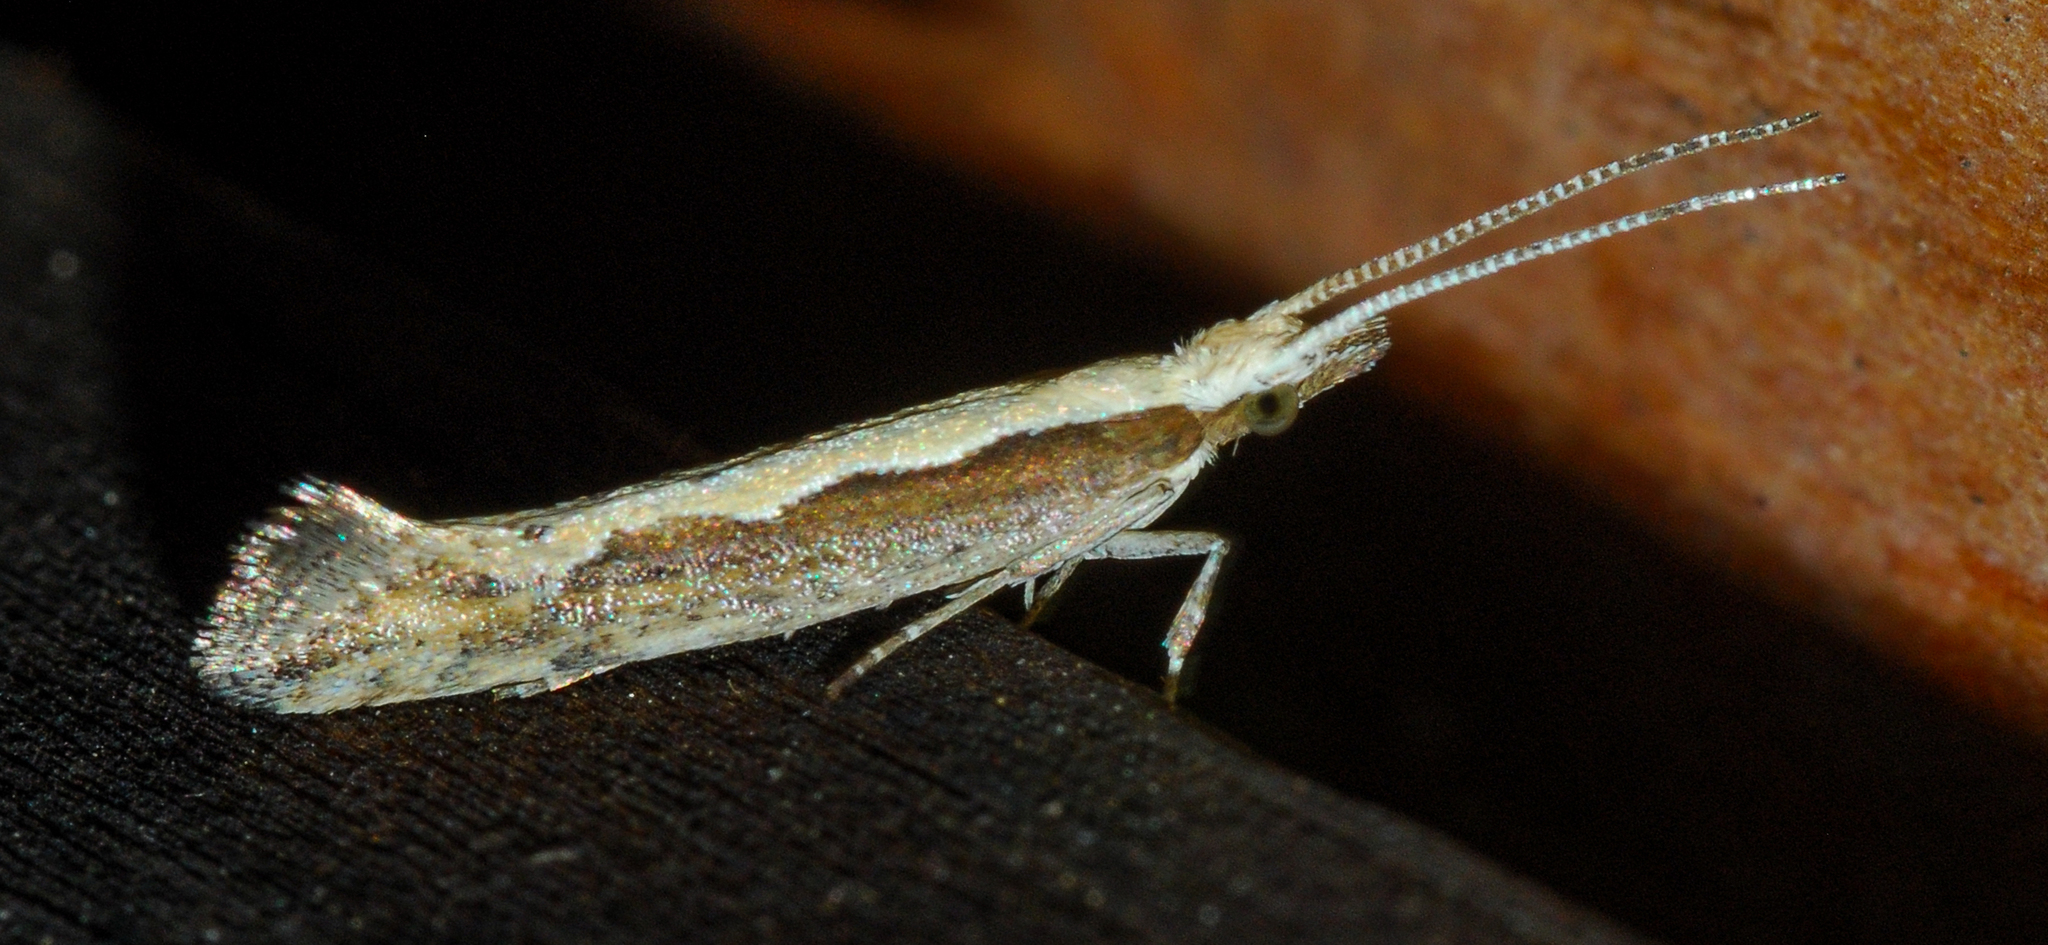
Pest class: diamondback_moth